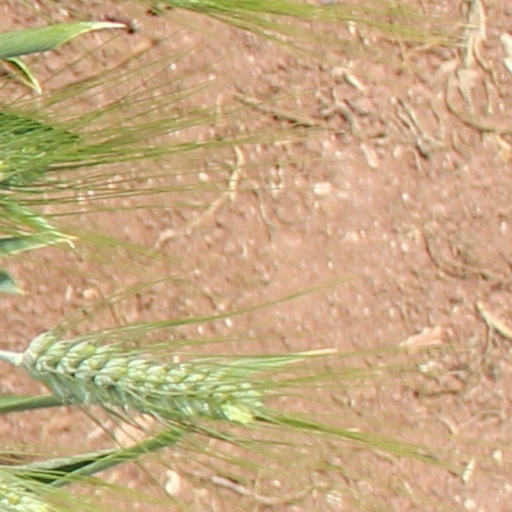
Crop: wheat